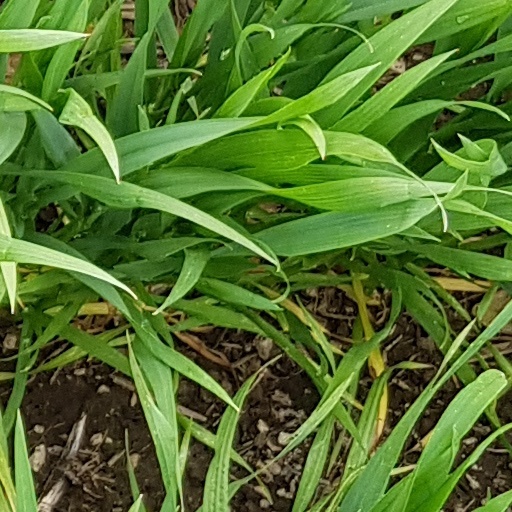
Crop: wheat